Culture of Germany

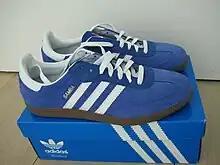
Adidas shoes

The north and east are predominantly Protestant, the south and west predominantly Catholic. Nowadays there is a non-religious majority in Hamburg and the former East German states. Germany was, at one point, almost in its entirety within the Roman Catholic Holy Roman Empire, but was also the source of Protestant reformers such as Martin Luther. During the Kulturkampf (from about 1872 to 1886) the government opposed the Catholic church.